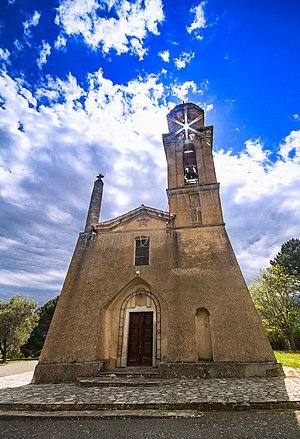
L'église paroissiale Sainte-Marie
Prunelli-di-Fiumorbo est une commune française située dans la circonscription départementale de la Haute-Corse et le territoire de la collectivité de Corse. Elle appartient à l'ancienne piève de Cursa, dans le Fiumorbo.